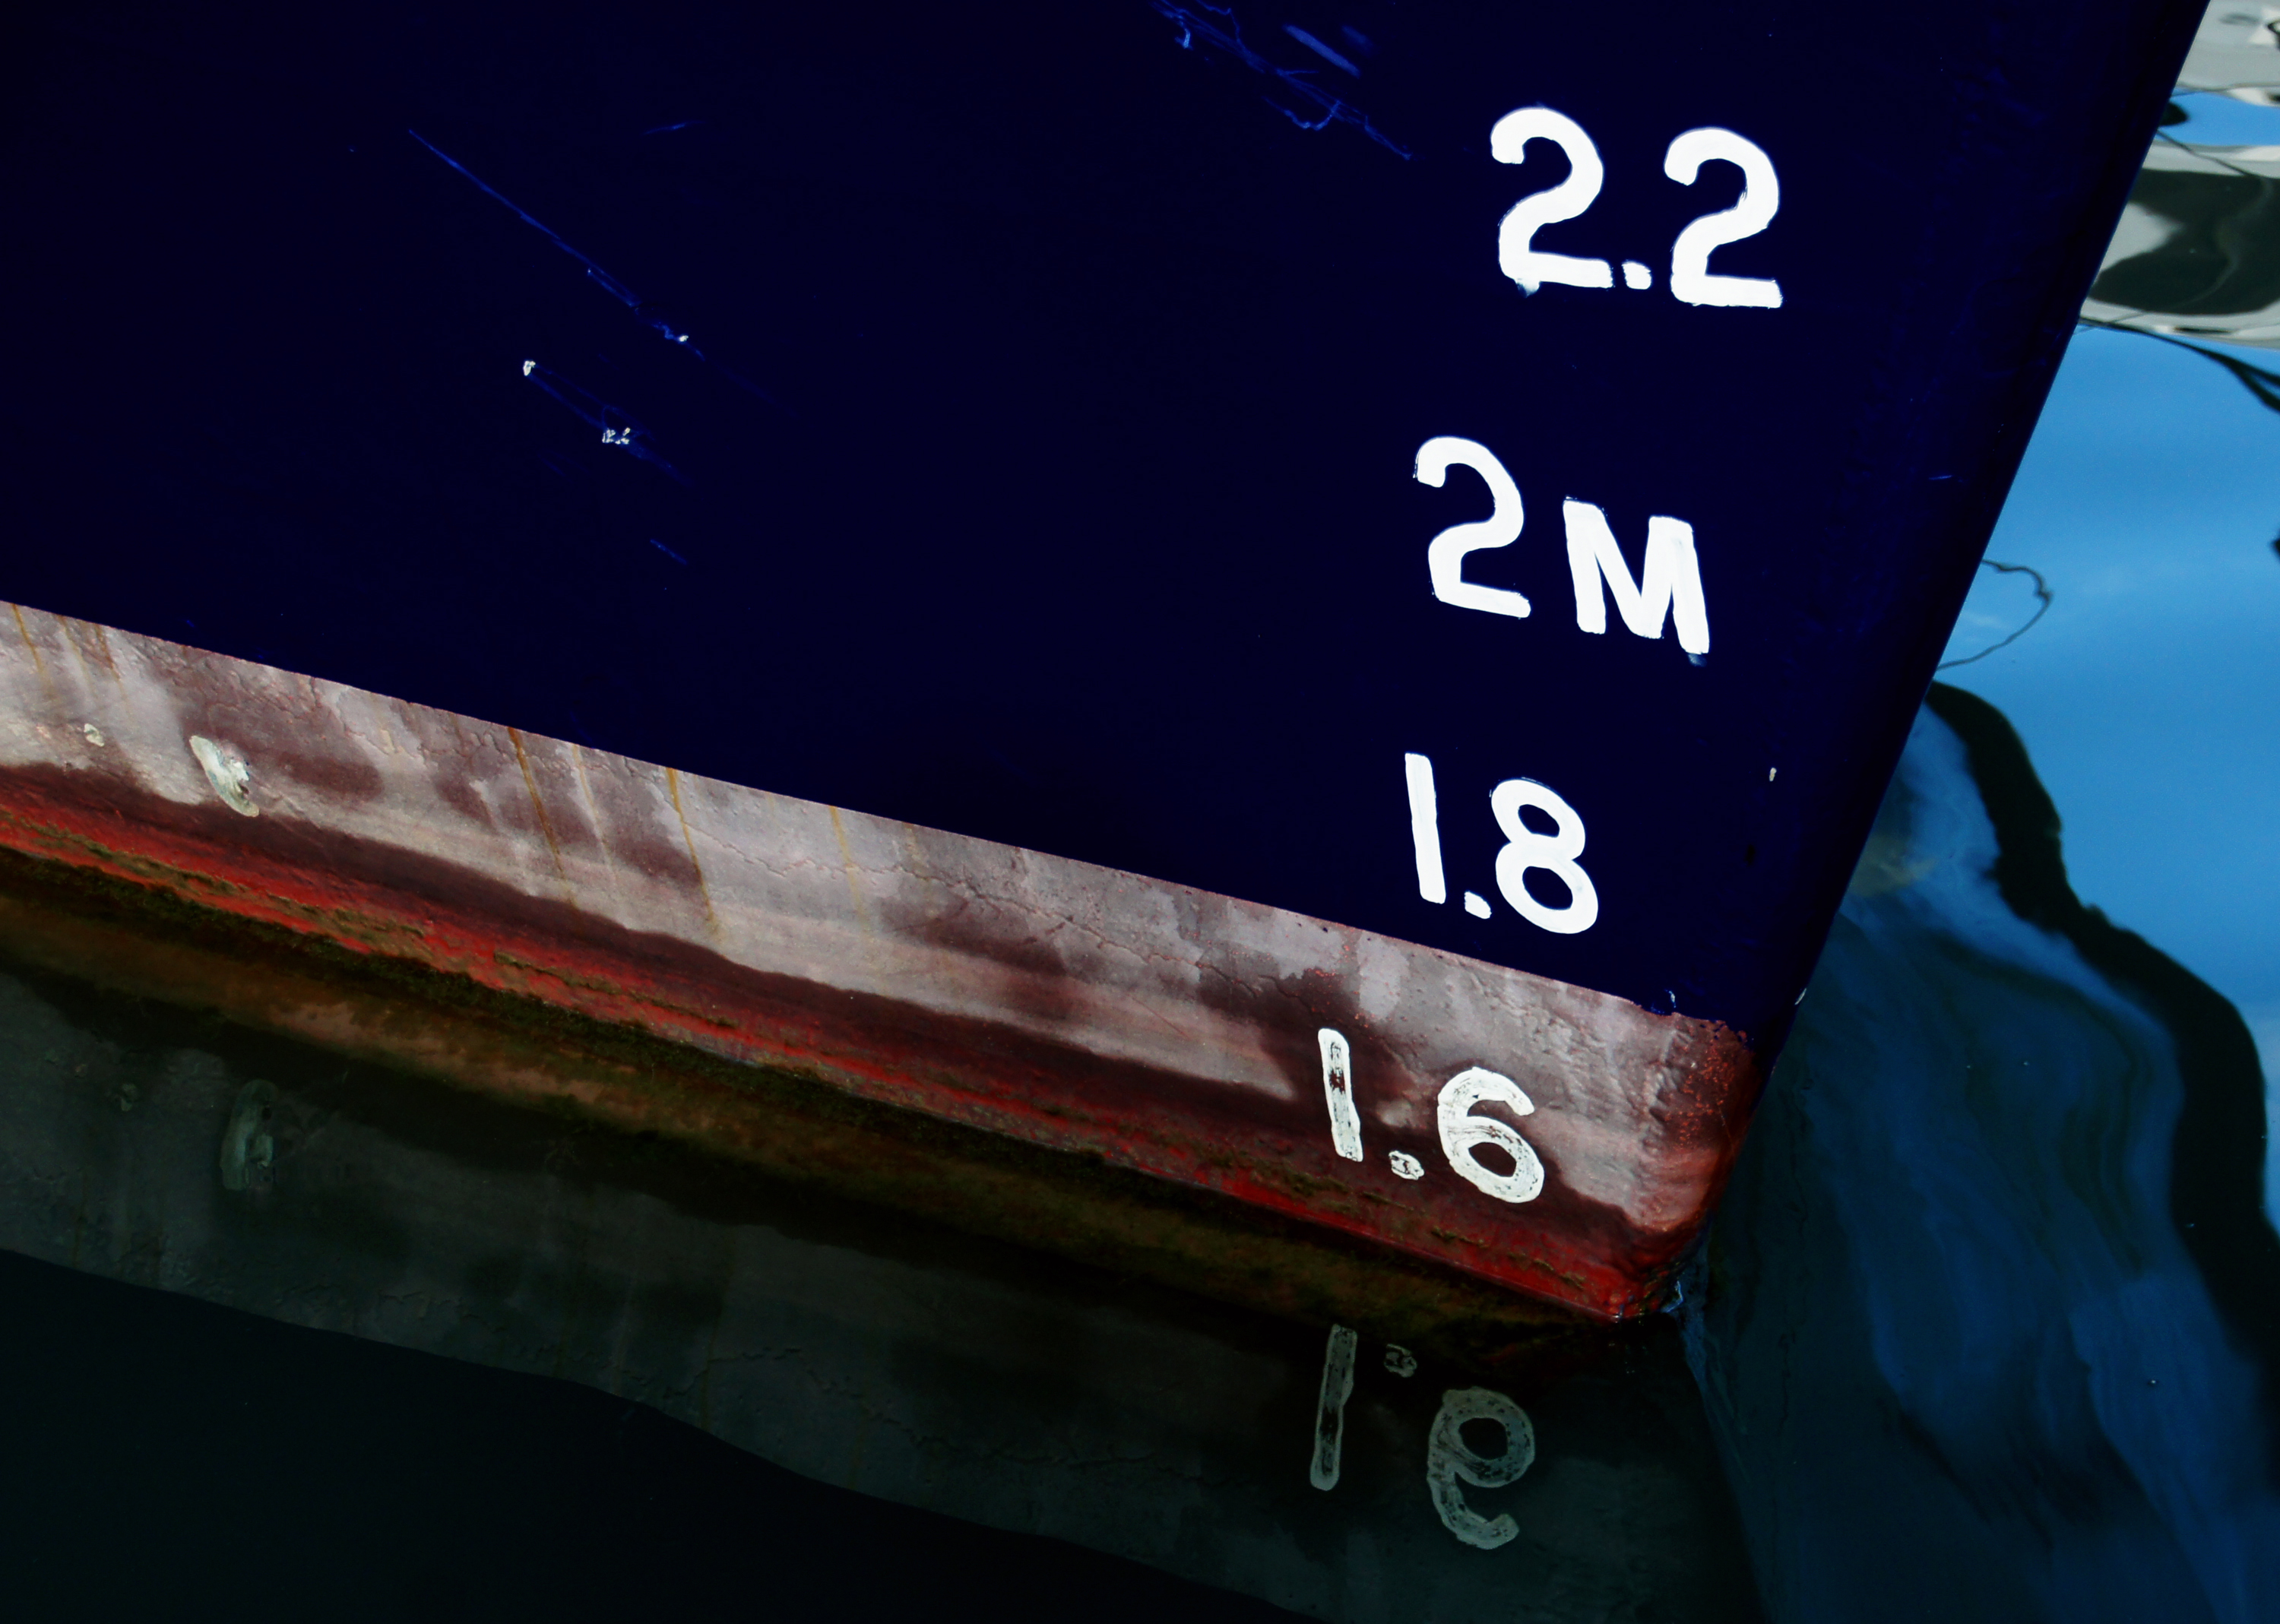
water, red, color, gadget, blue, marina, mobile phone, boats, ships, bow, fishingboats, bows, frontend, smallboats, prows, whitenumbers, boatblue, shape, screenshot